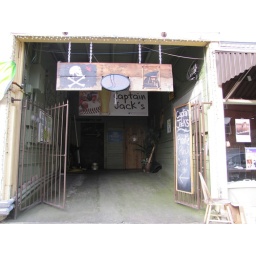
This used to be a flea market, now it's a pretty awesome bar &amp;amp; home to Captured by Porches Brewing.